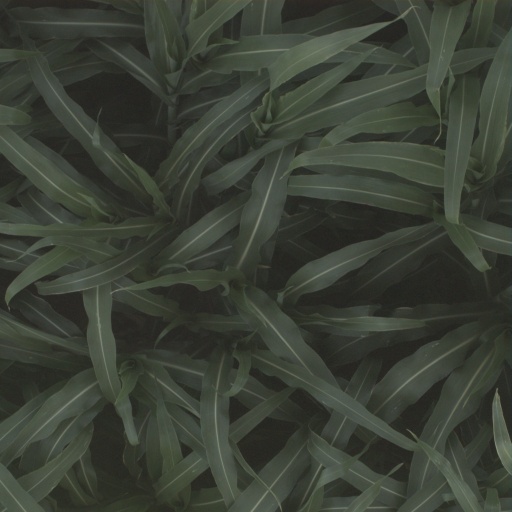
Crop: sorghum